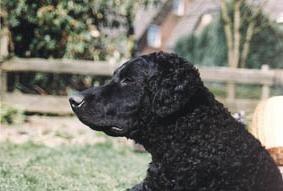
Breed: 202-n000028-curly_coated_retriever